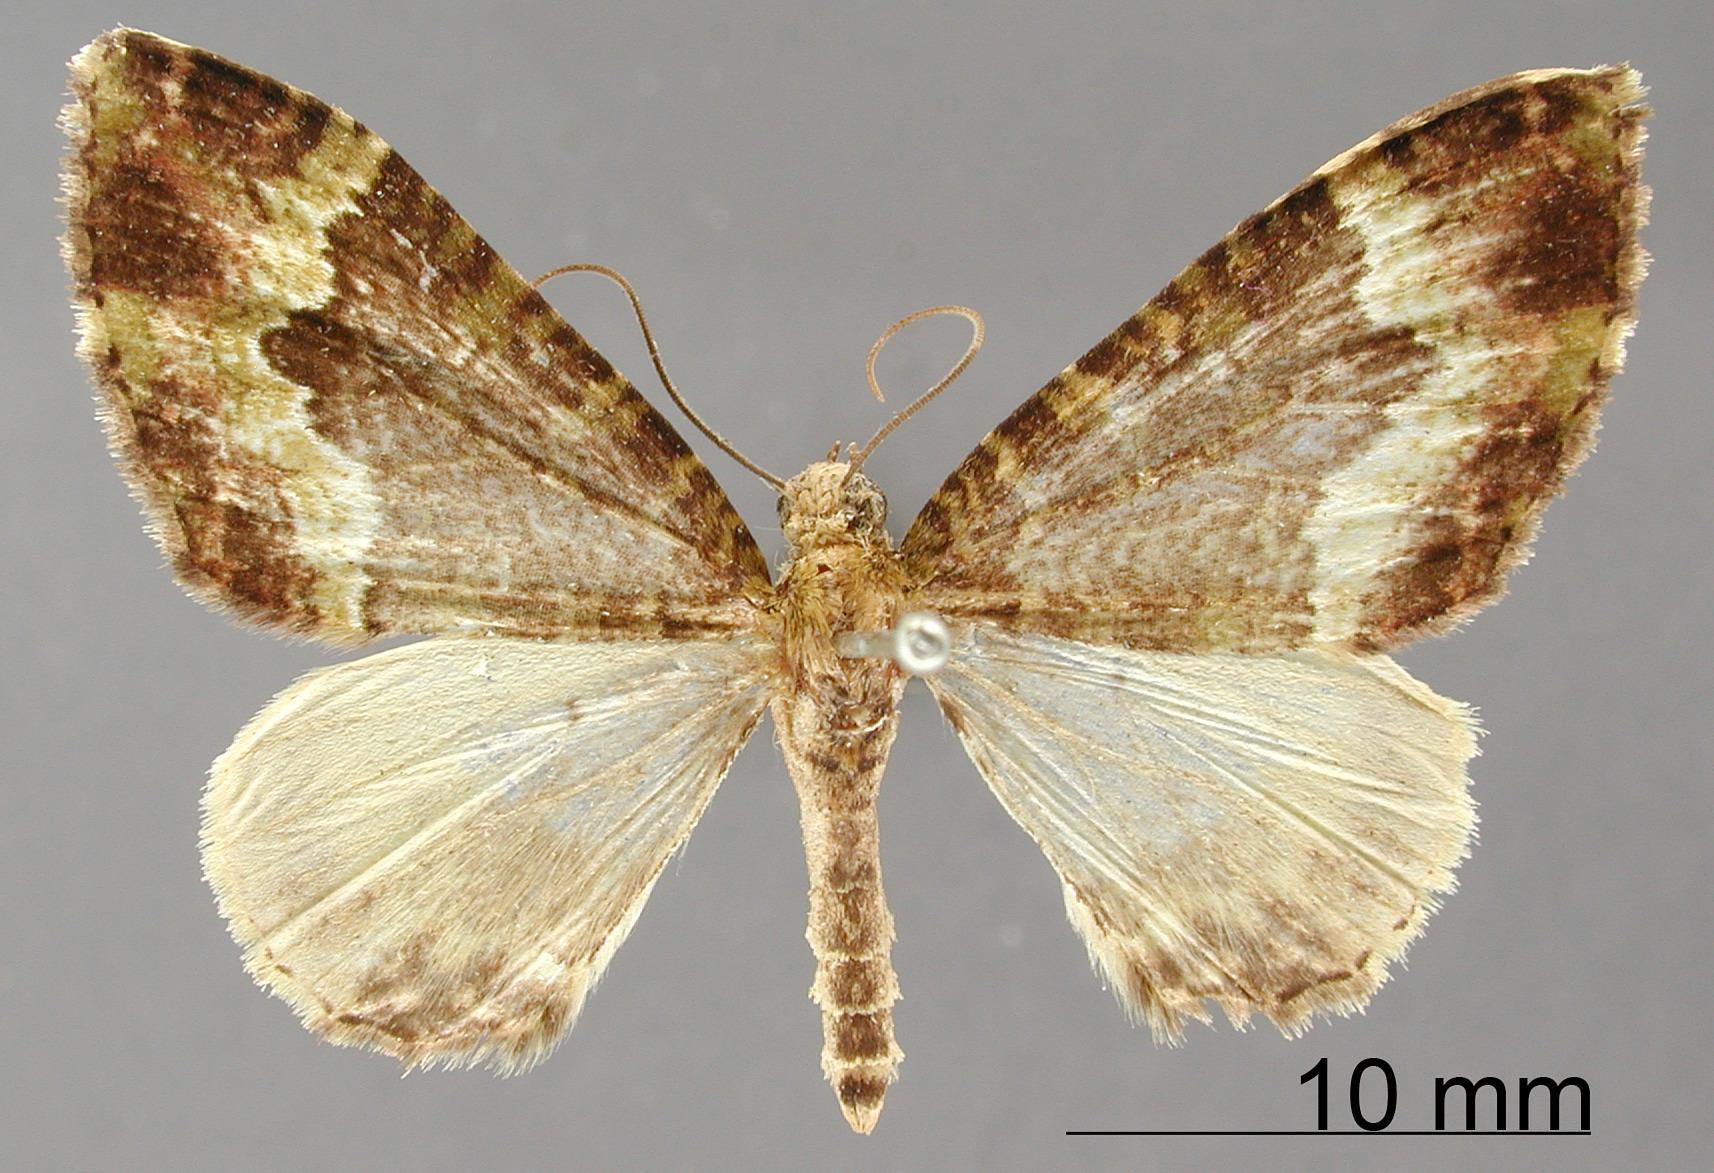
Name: Hammaptera obnubilata
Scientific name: Hammaptera obnubilata Warren, 1908
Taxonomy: Animalia, Arthropoda, Insecta, Lepidoptera, Geometridae, Larentiinae
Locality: Ecuador